Beijing Jazz Festival

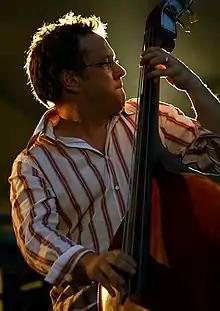
Nick Haywood at the Beijing Jazz Festival

The Beijing Jazz Festival is China's first and largest jazz festival. It was founded in 1993 by Udo Hoffmann, a German national living in China. The festival is hosted by the Beijing Midi School of Music and Beijing Midi Productions.